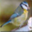
Label: bird